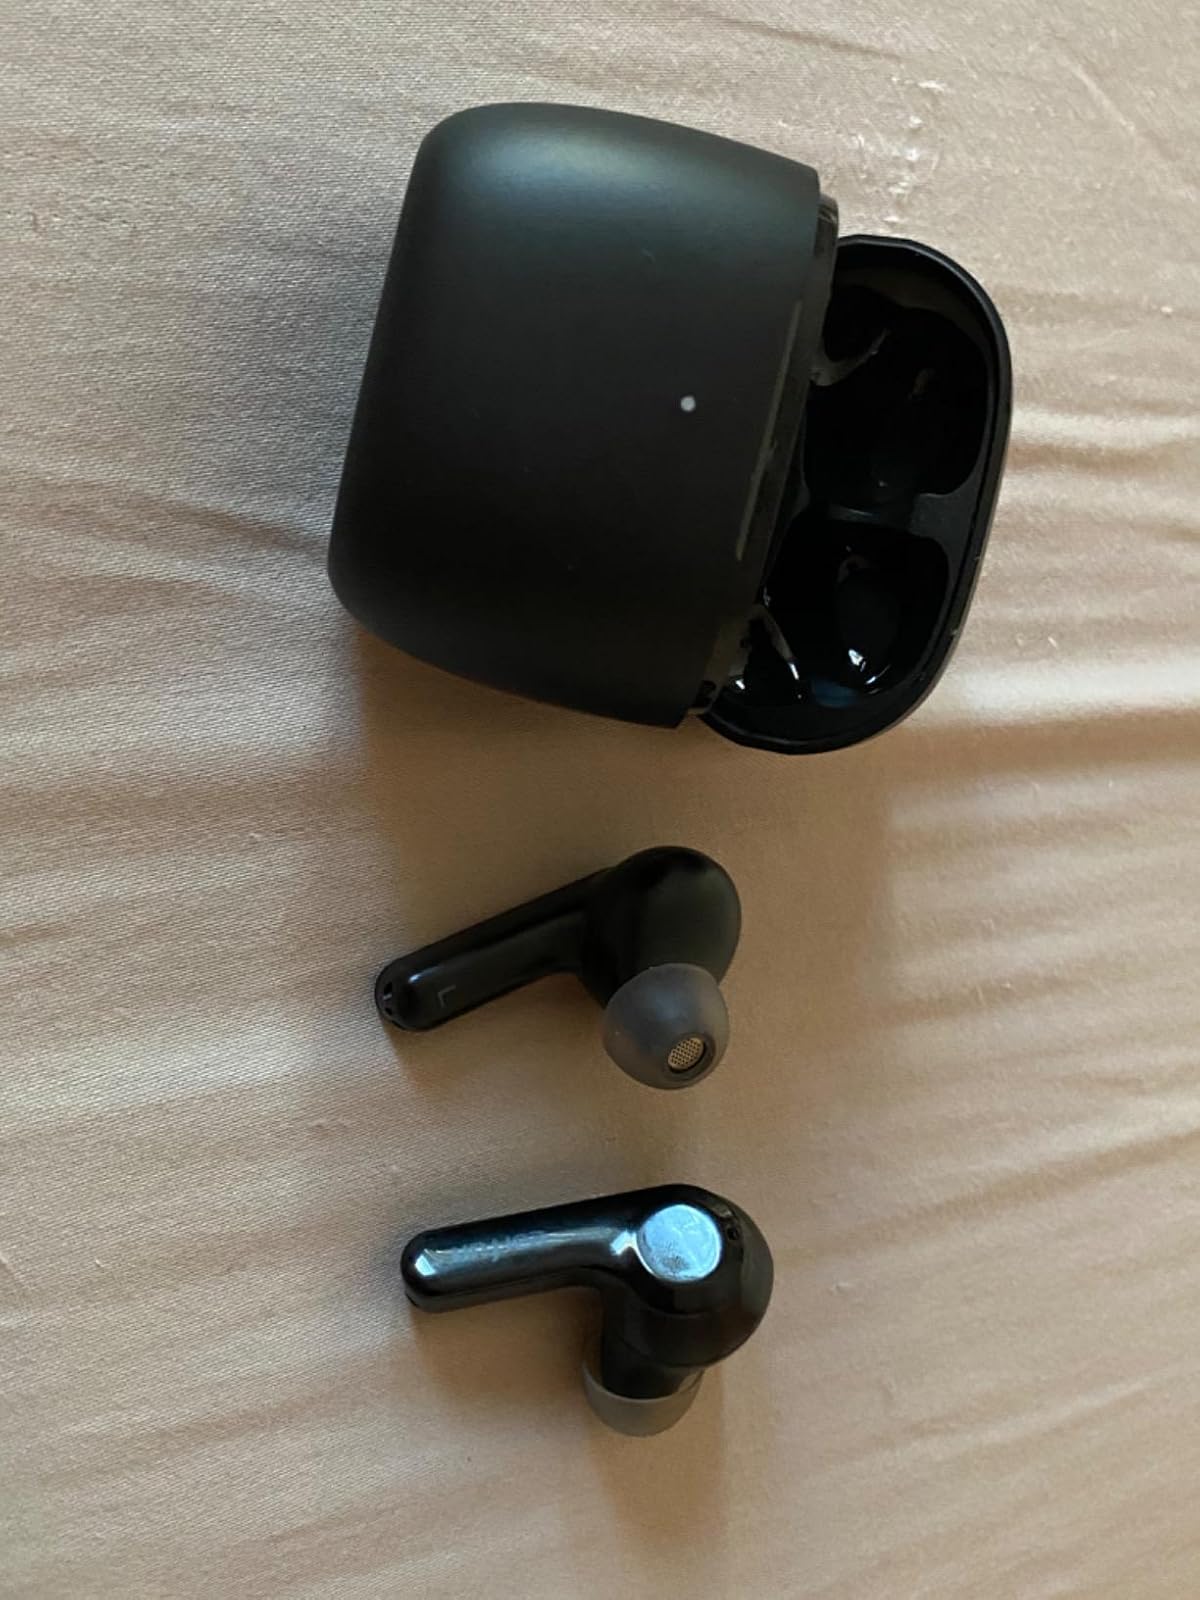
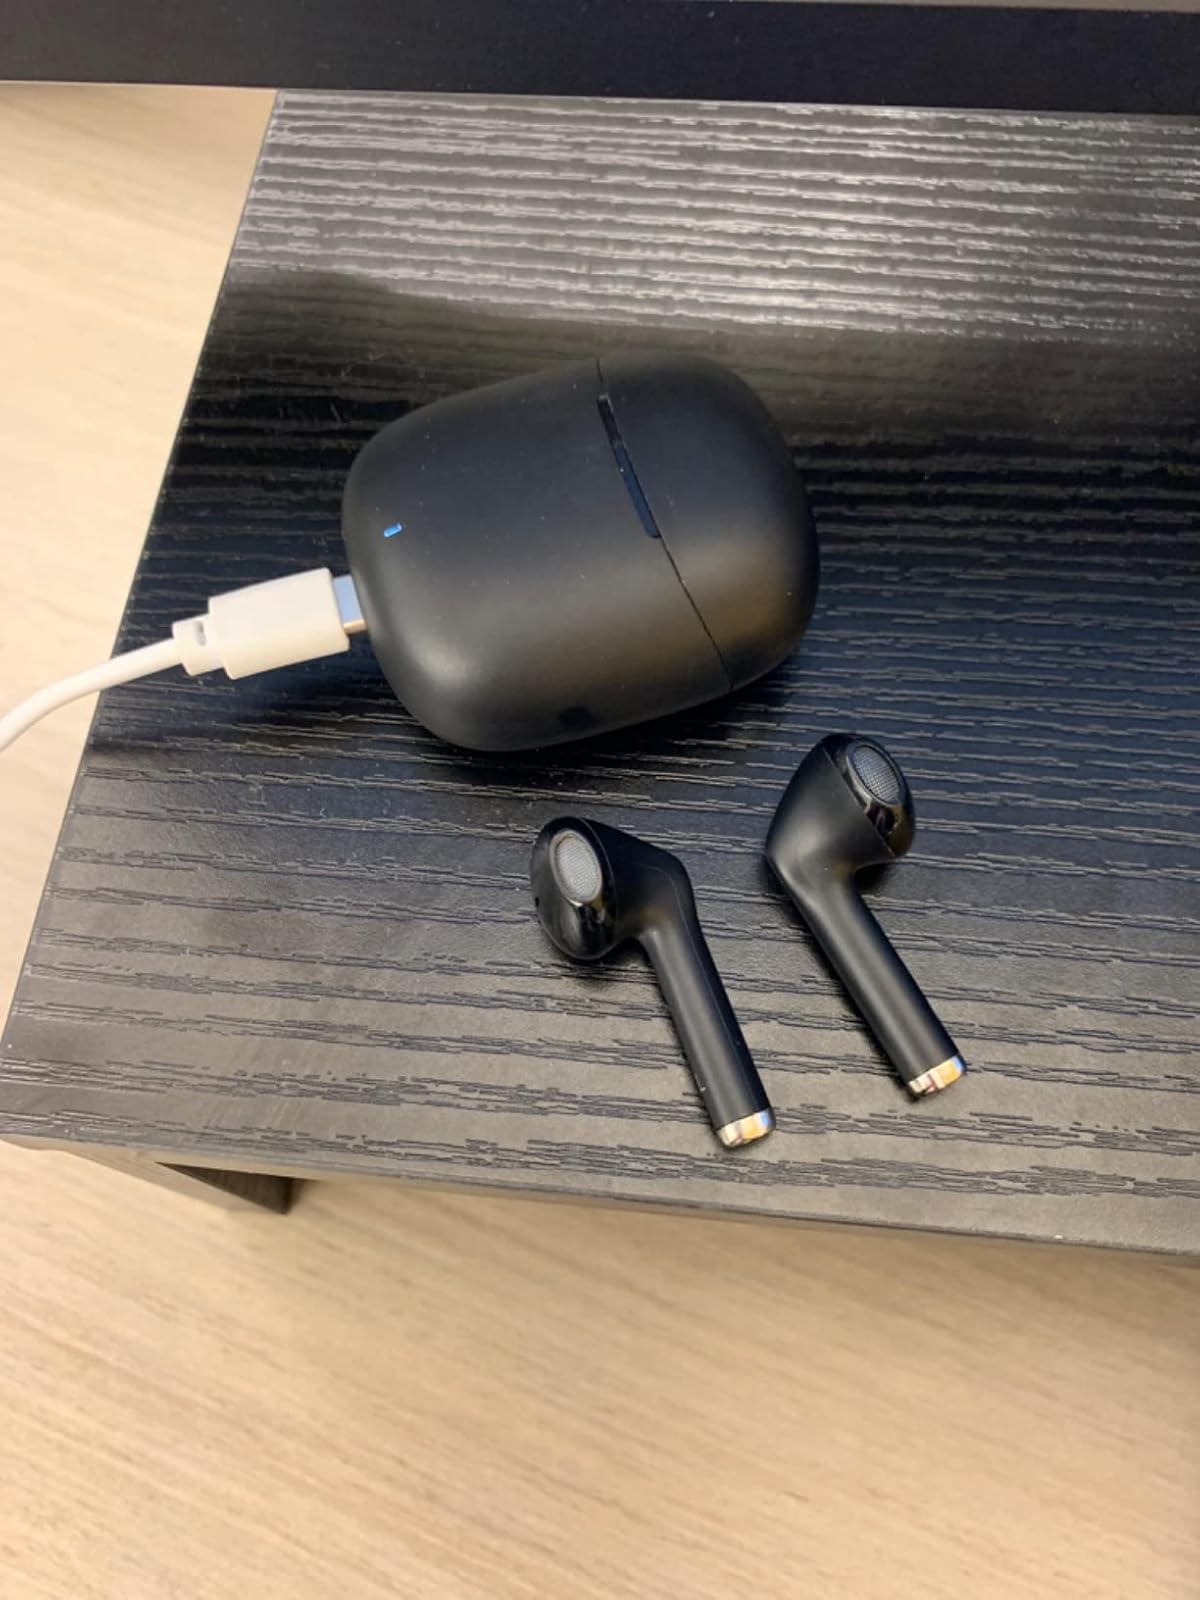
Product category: earbuds
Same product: no